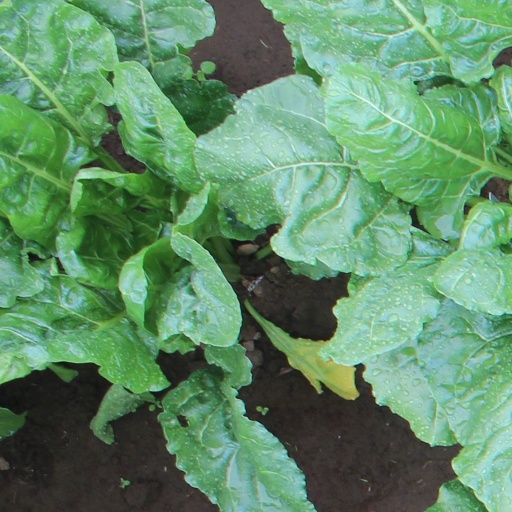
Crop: sugar beet